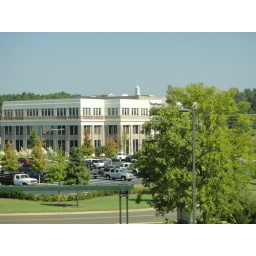
Note the monument in the background... it's a disguised cell tower